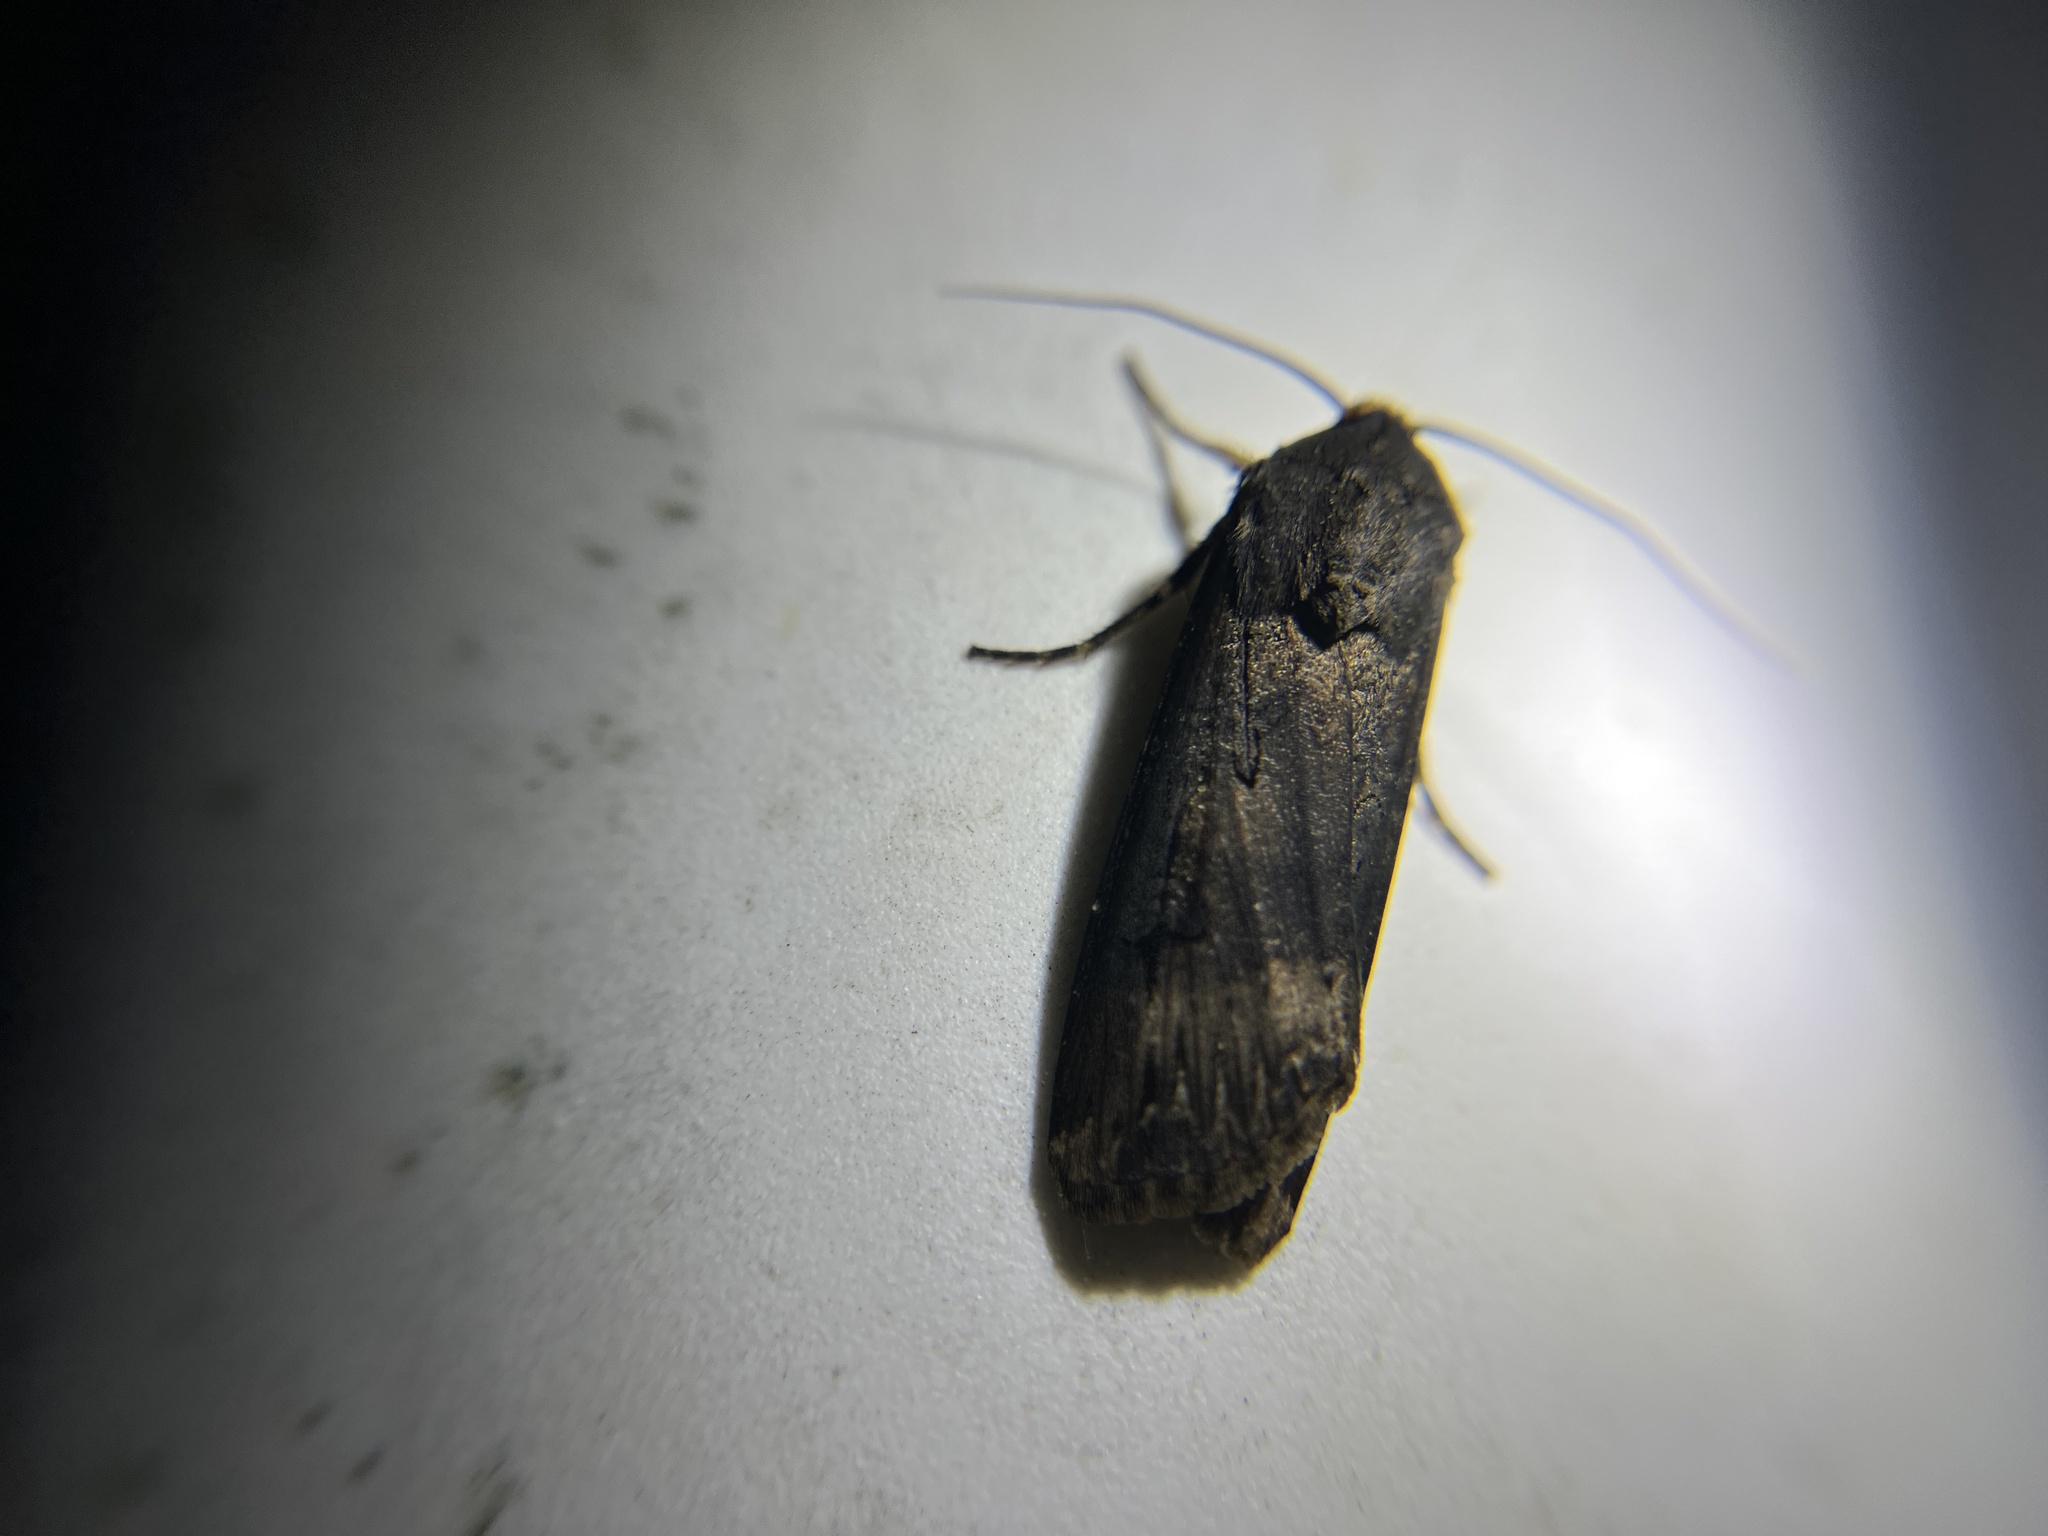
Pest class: cutworms